Question: Please indicate a possible affordance area of the sit_on_chair that can be used for sitting
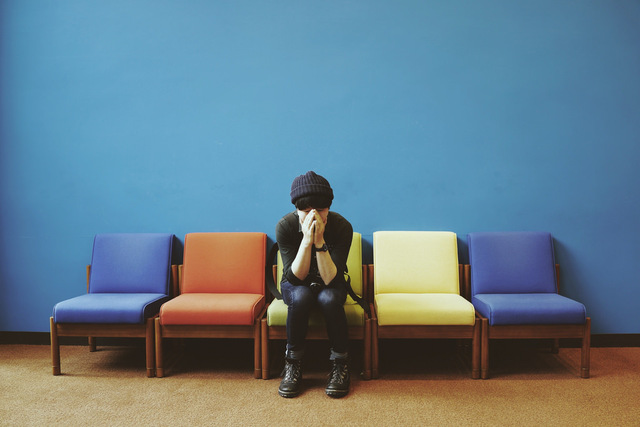
Answer: [475.5, 289.5, 575.5, 310.5]